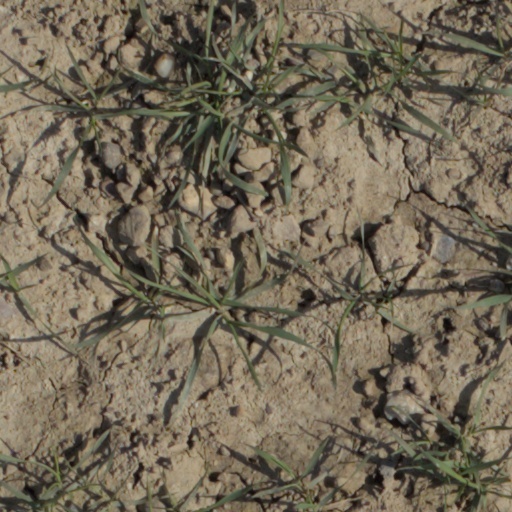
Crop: wheat